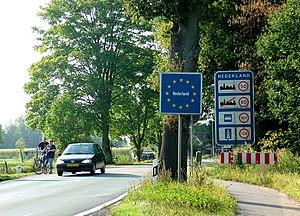
Le libre accès fait référence à différentes notions.